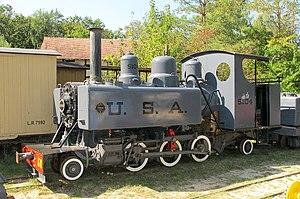
La 131T Baldwin No. 46828 construite en 1917 et préservée au Tacot des Lacs (Seine-et-Marne).
La liste des locomotives protégées aux monuments historiques, recense les locomotives de France classées ou inscrites aux monuments historiques.
Le Tacot des Lacs est un chemin de fer touristique français à voie étroite, qui circule entre Montcourt-Fromonville, Grez-sur-Loing et Bourron-Marlotte près de Fontainebleau en Seine-et-Marne. La ligne, dont l'écartement des rails est de 600 mm, reprend, sur 2,5 km environ, l'ancien tracé de voies utilisé par la sablière de Bourron.
Baldwin Locomotive Works est un ancien constructeur de machines à vapeur, puis de locomotives aux États-Unis. La firme devint, dans les années 1920, le plus grand constructeur mondial de locomotives.